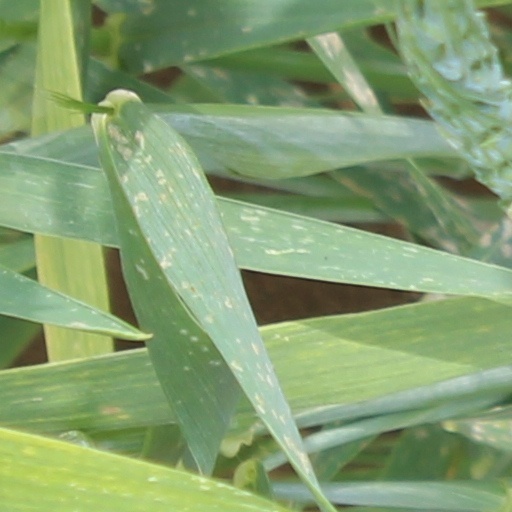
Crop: wheat